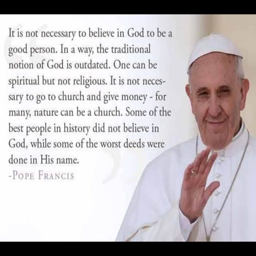
the pope recognizes true state above all others and that is organisation founder .